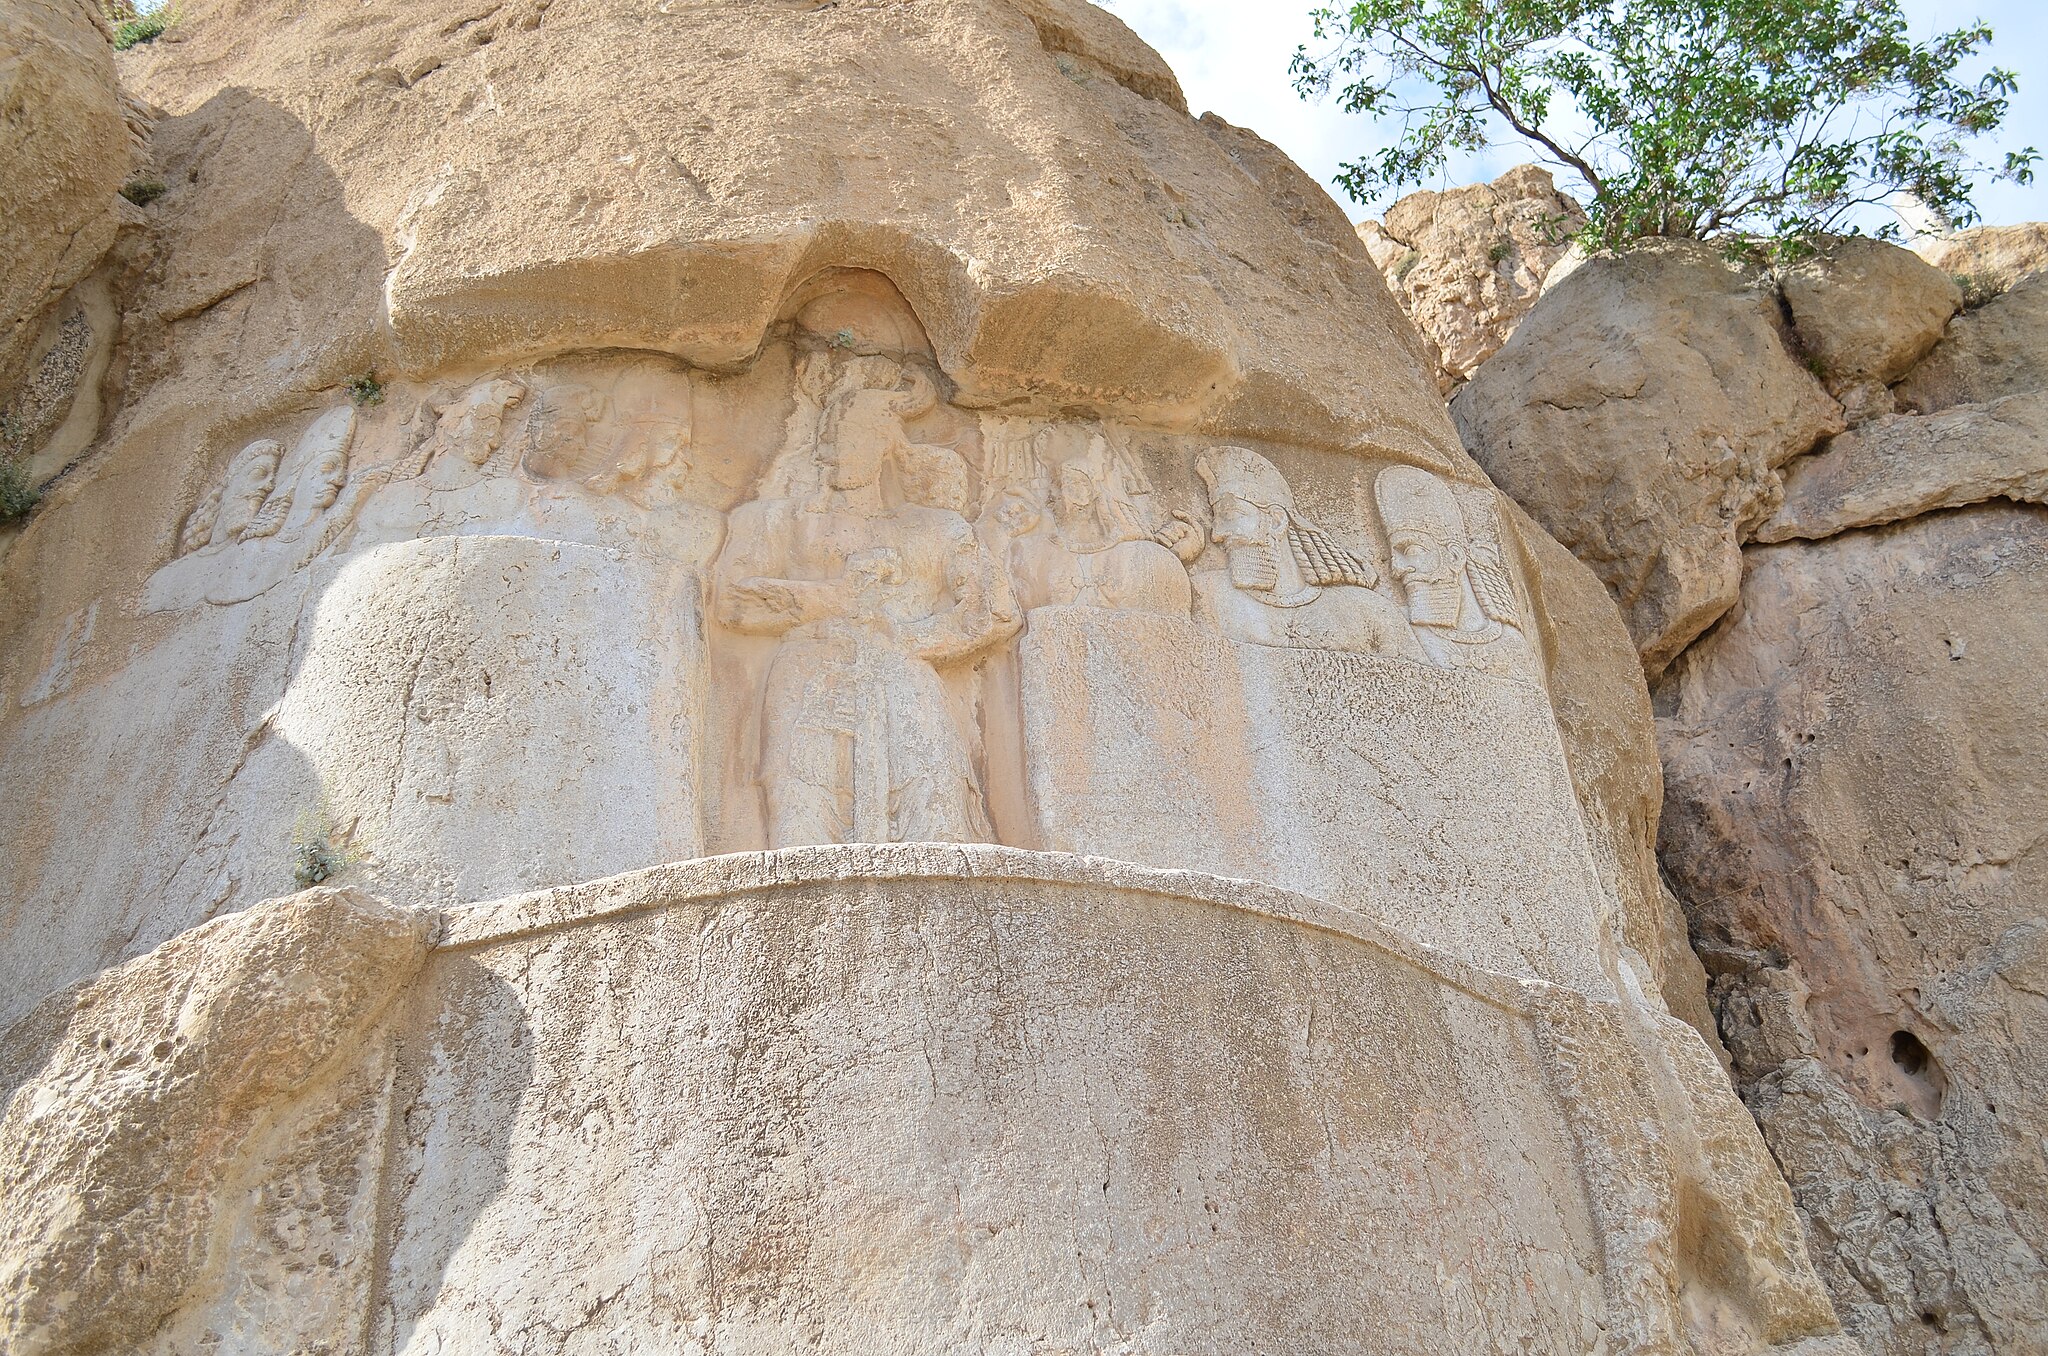
Title: Naqshe Rostam Darafsh Ordibehesht 93 (40)
Description: Naqsh-e Rustam
Date: 2014-05-05 16:47:30
Categories: GFDL, Taken with Nikon D5100, Relief of Bahram II and his court, License migration redundant, Self-published work, Photos by Darafsh Kaviyani